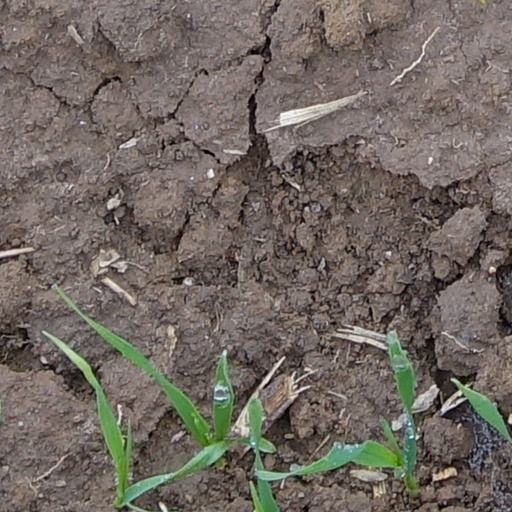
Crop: wheat